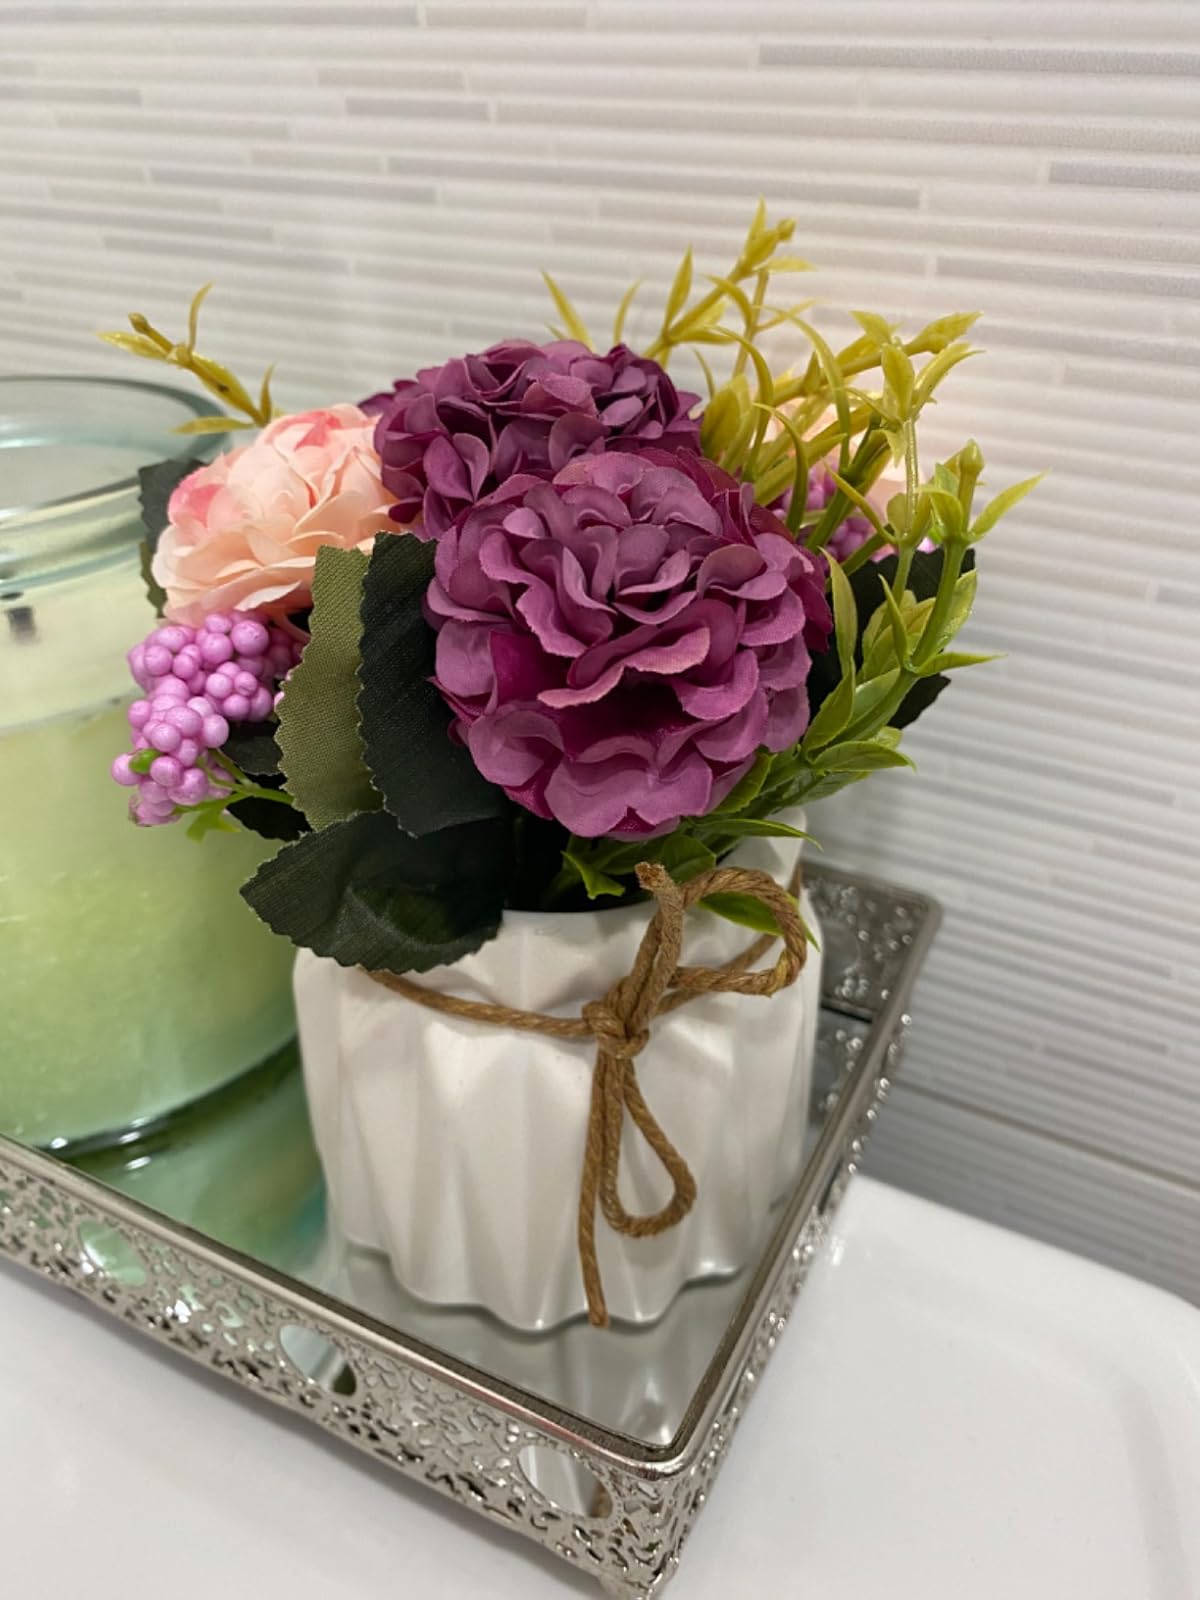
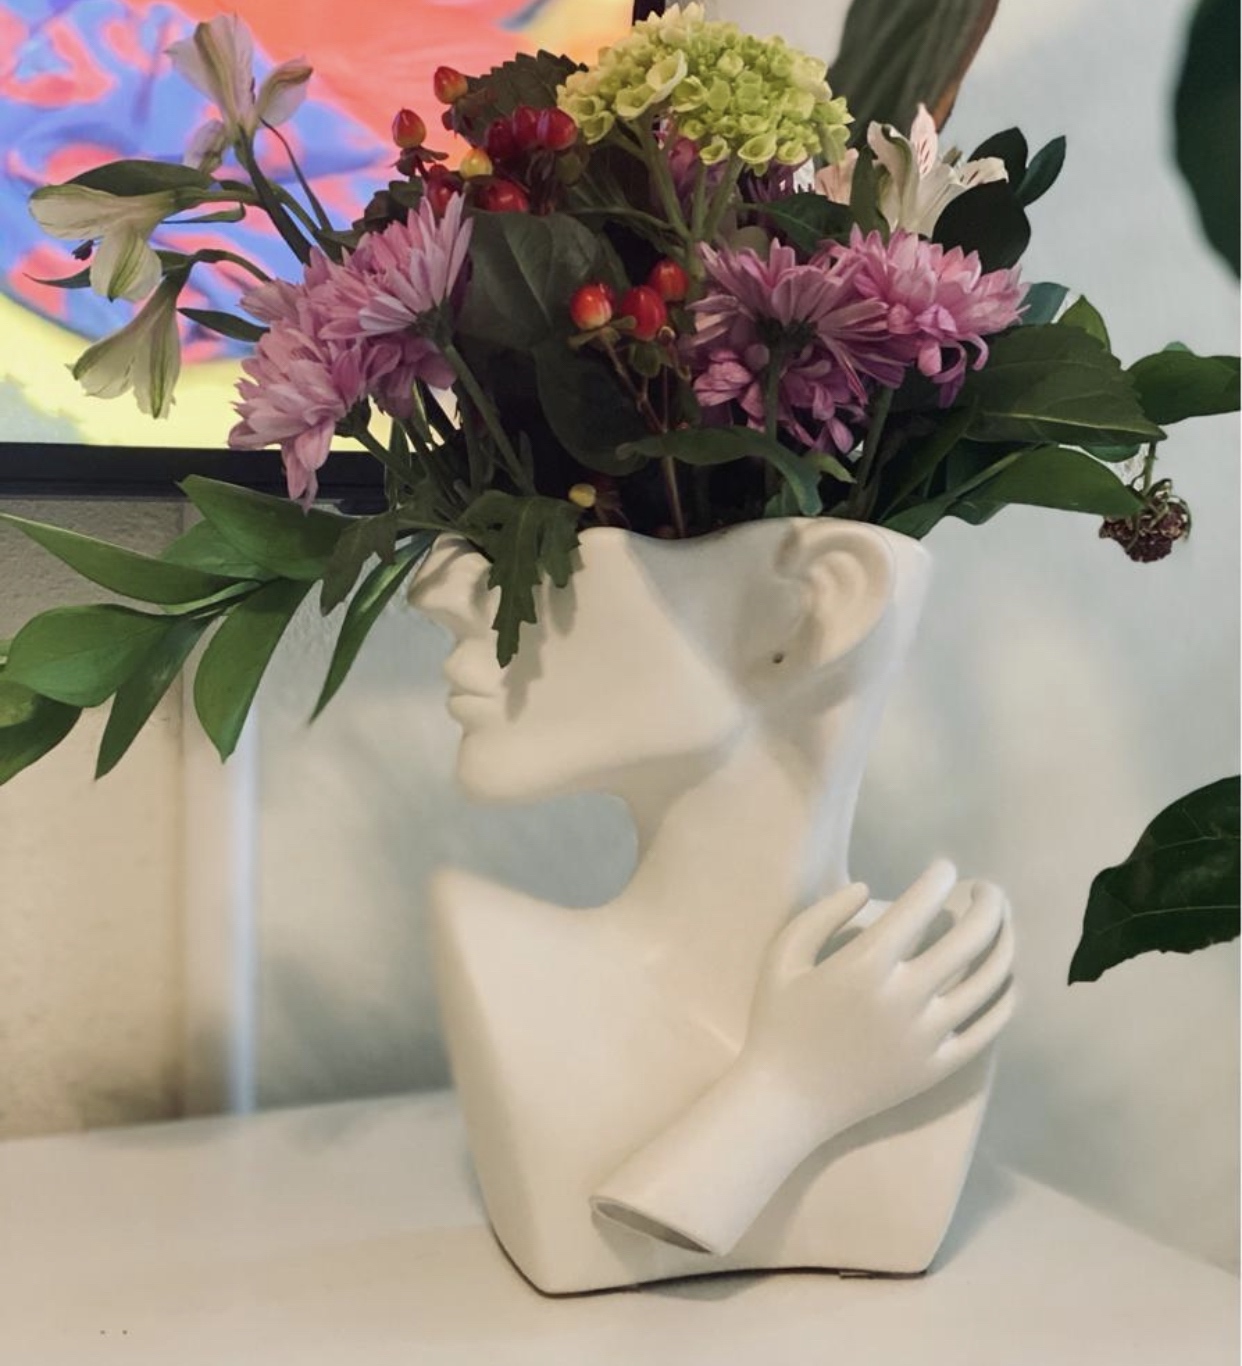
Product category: vase
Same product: no